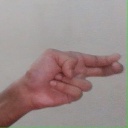
अक्षर: ह